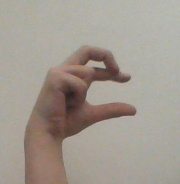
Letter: thal